Devon and Somerset Railway

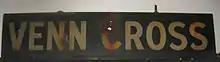

A single platform and siding were provided on the southern side of the line at the western end of the Venn Cross tunnel. The station's location, in a cutting above sea level, meant that it was prone to being blocked by snow. One of the signals was of a special design with a central pivot to allow it to be seen through Venn Cross tunnel. A crossing loop was installed with a second platform in February 1905. The station had a signal box on the westbound platform. The goods shed and the western end of the platforms were in Devon, while the main station buildings were in Somerset. Goods traffic was withdrawn from 30 September 1963. The station building and the station master's house are still in residential use and the goods shed has also been converted into a house. Some GWR railings and signals remain nearby.